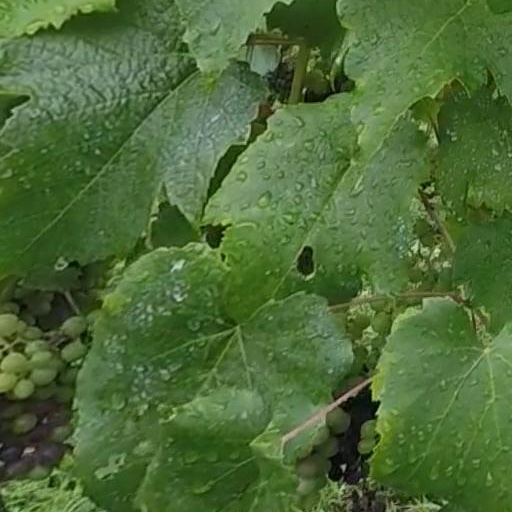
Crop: grape